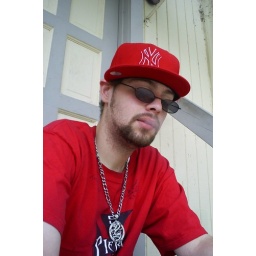
chuck in red shirt